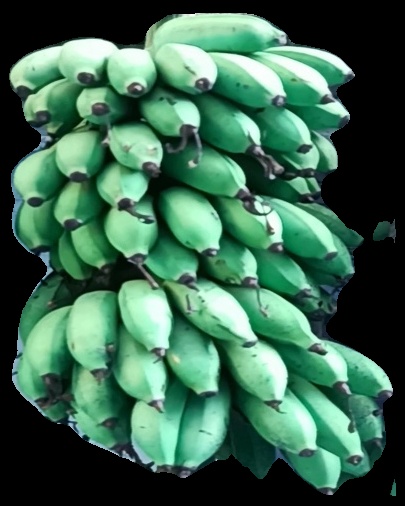
Variety: rasbale
Grade: grade2